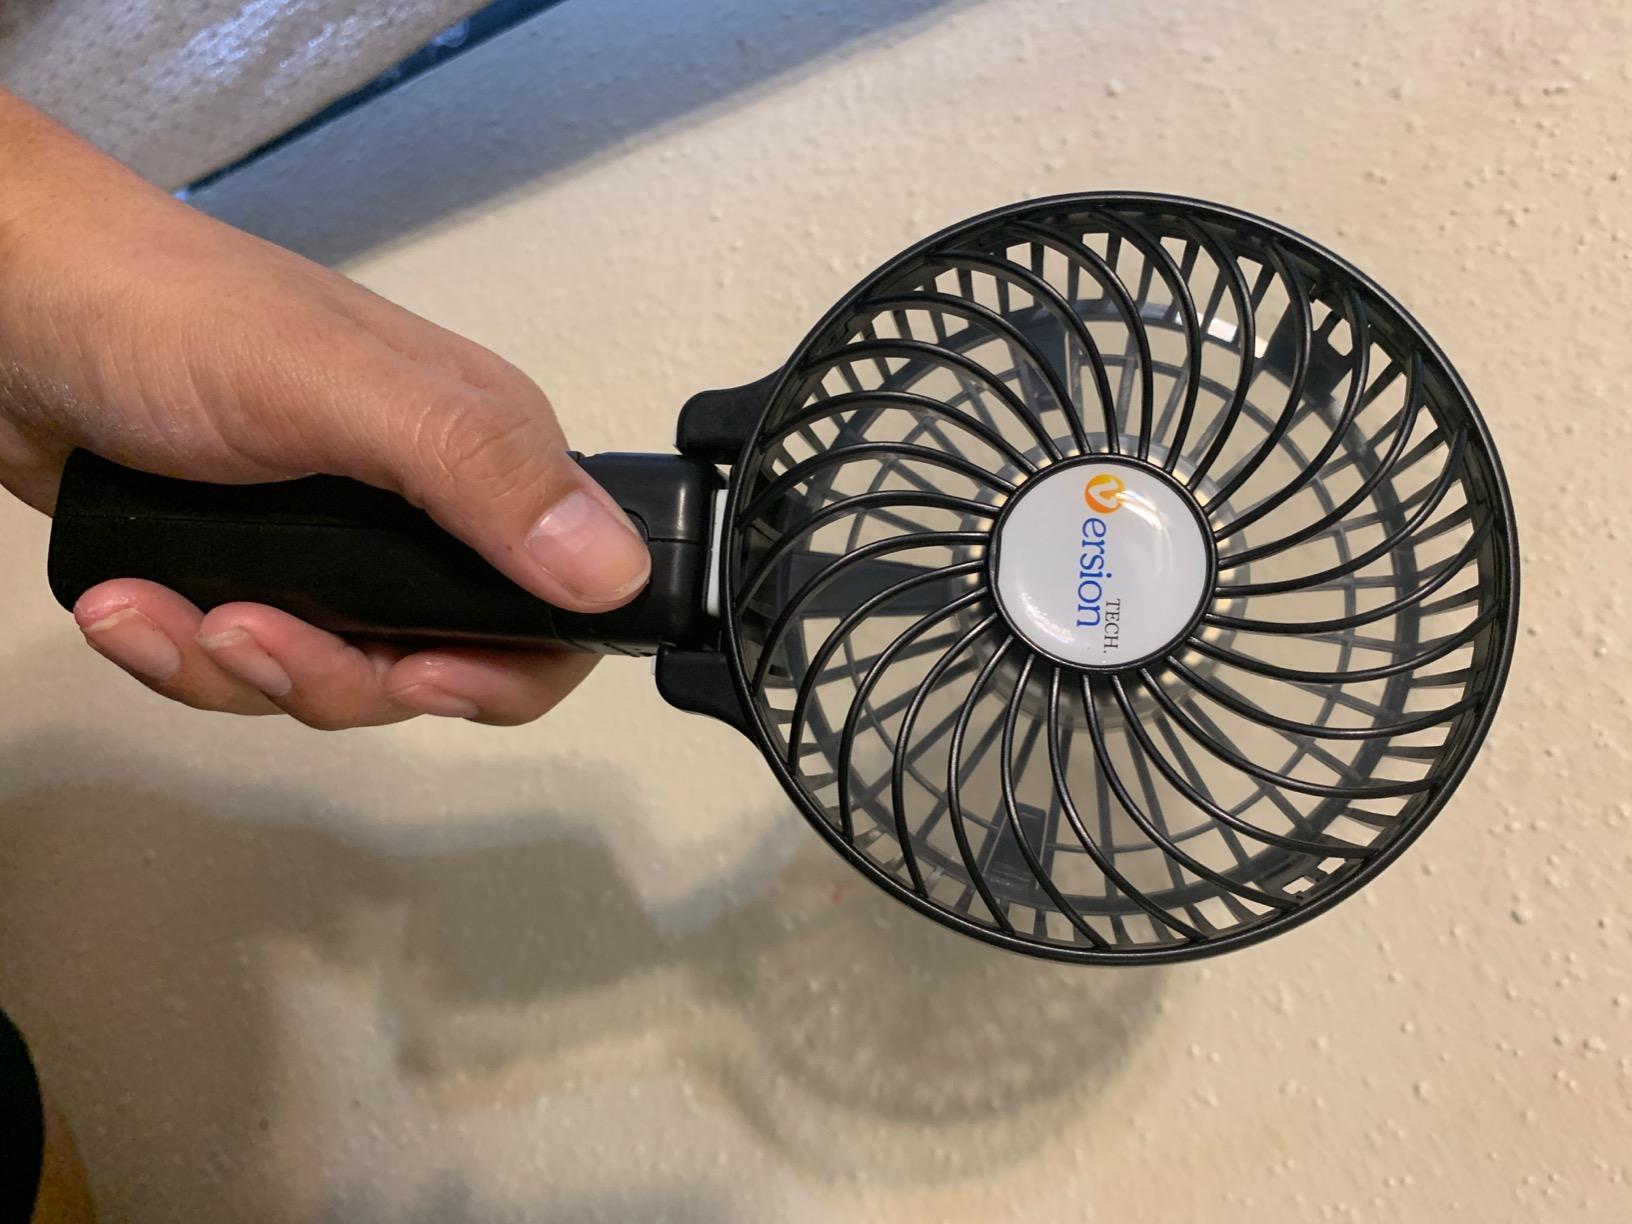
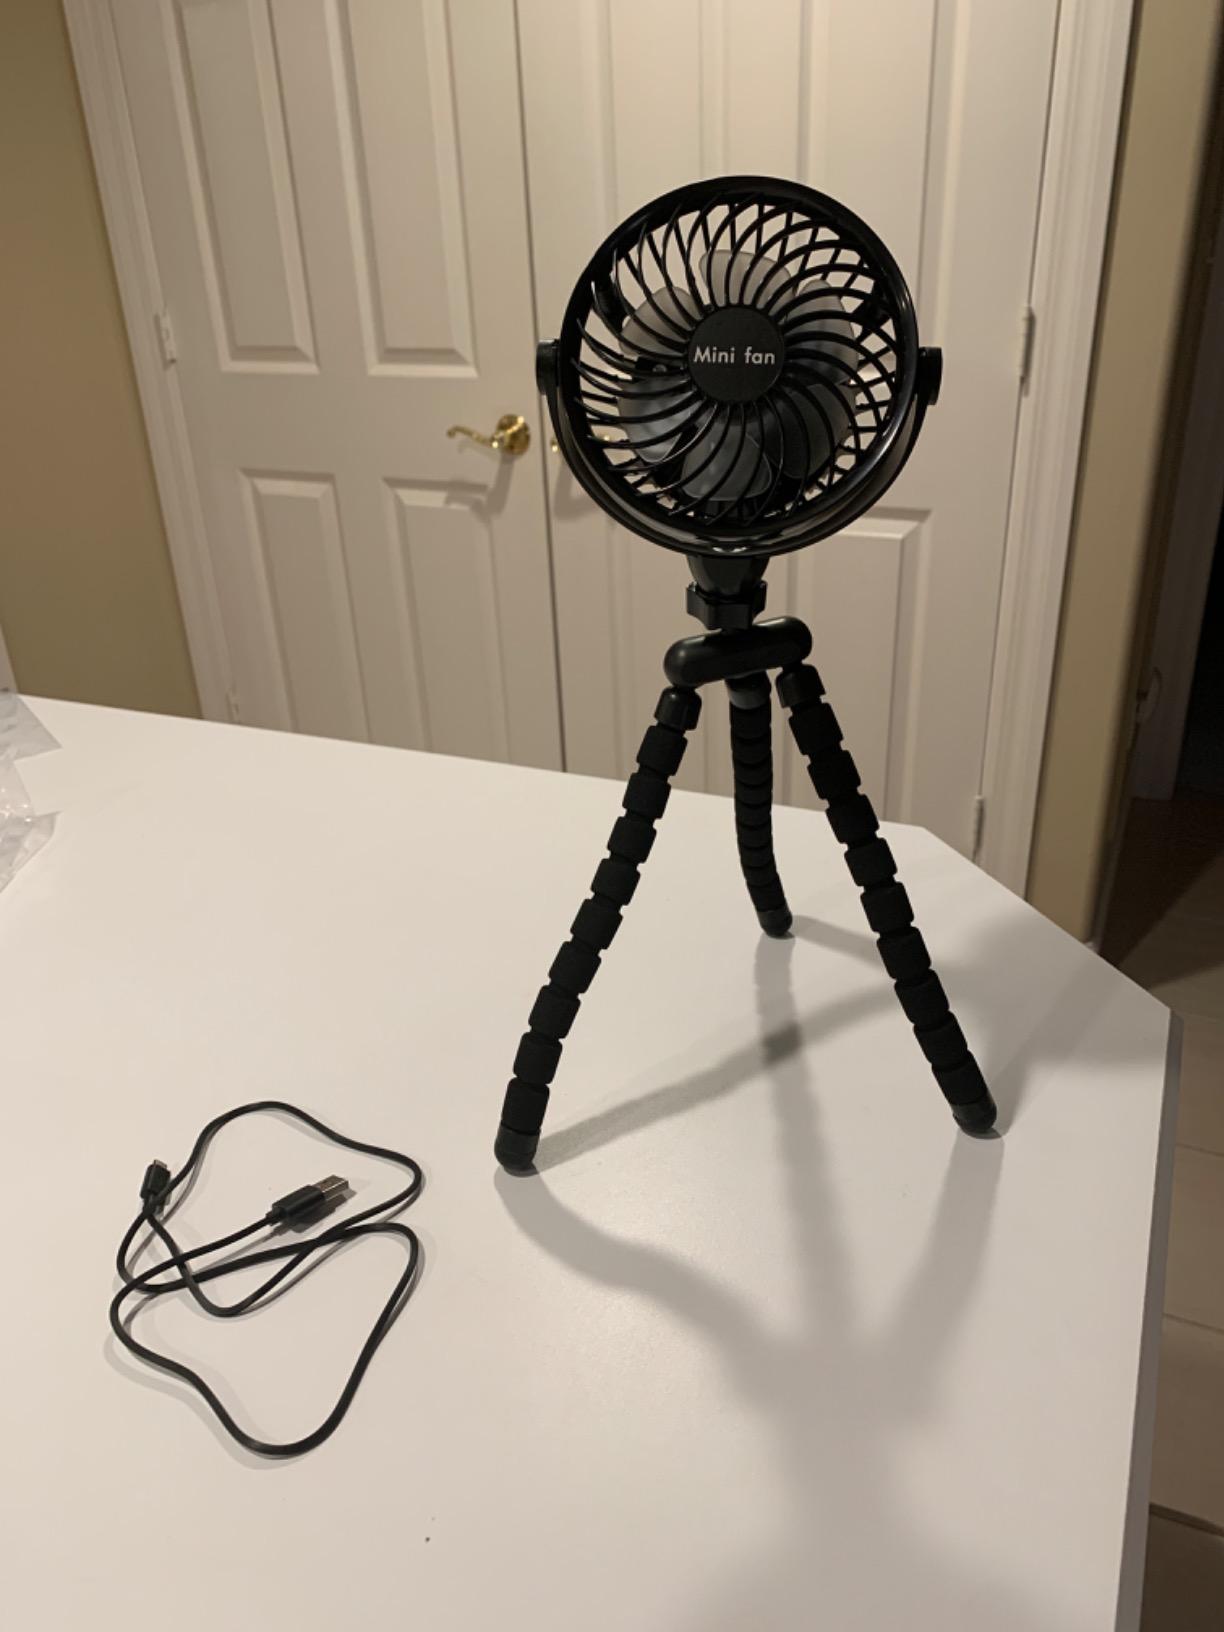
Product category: fan
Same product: no